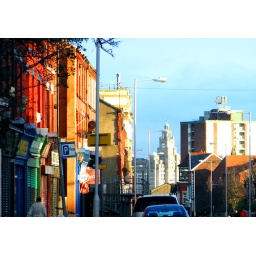
I was amazed at the fantastically clear view of the Liver Buildings from this little road in Seacome.